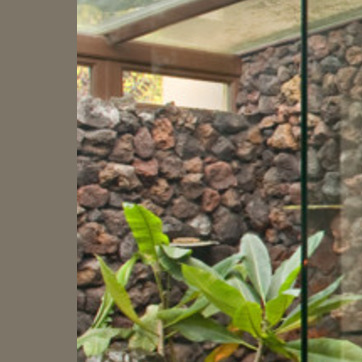
Material: stone